Environmental epigenetics

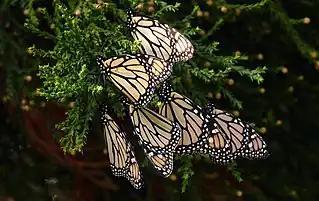

Changes in temperature can have varied effects on an organism. DNA methylation can be impacted by temperature when the temperature deviates from its normal value, preventing regular processes from taking place. Temperature can be considered a stressor in environmental epigenetics since it has the potential to change how offspring respond and react to their environment. Monarch butterflies are an example of how temperature can impact the survival and fitness of an organism. If exposed to stressors such as varying temperatures, these butterflies may express coloring that deviates from their normal color.